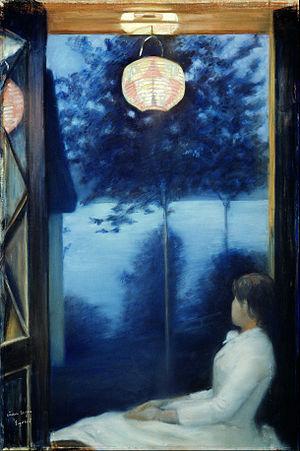
Oda Krohg, née Othilia Pauline Christine Lasson le 11 juin 1860 à Åsgårdstrand et morte le 19 octobre 1935 à Oslo, est une artiste-peintre norvégienne.